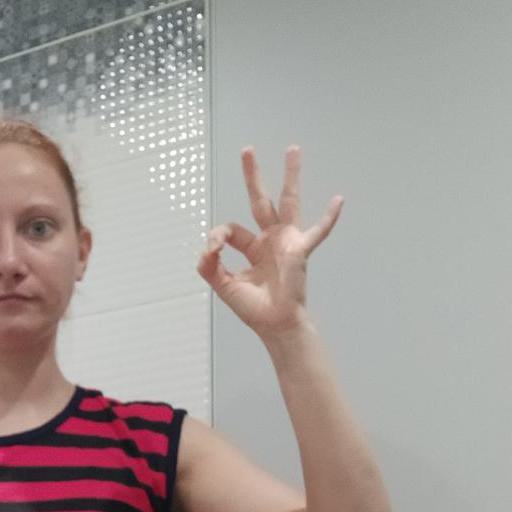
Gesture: ok